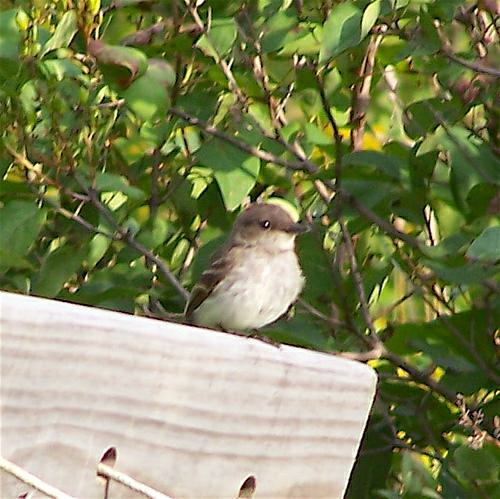
A photo of a least flycatcher